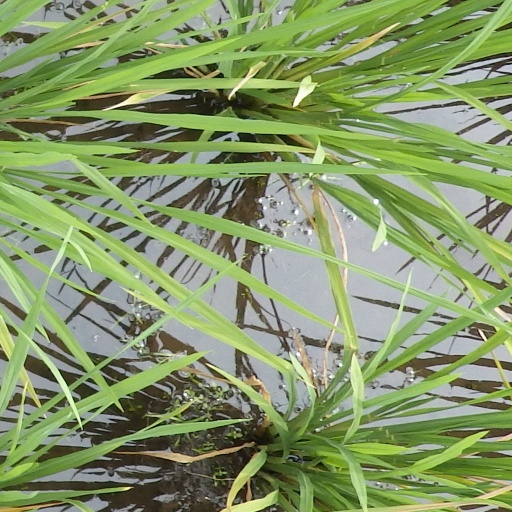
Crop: rice